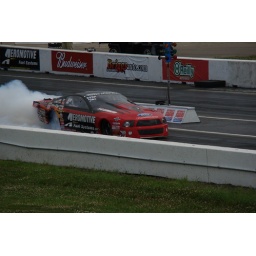
The ADRL was in Topeka this weekend. A lot of beautiful cars and motorcycles where at the event.